Municipal Offices, Blaenavon

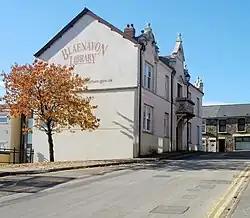
Municipal Offices

The Municipal Offices are in Lion Street, Blaenavon, Torfaen, Wales. The structure, which was used as the headquarters of Blaenavon Urban District Council, is a Grade II listed building.